Jerónimo Saavedra

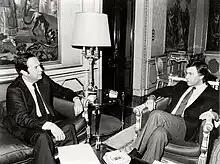
Saavedra (left) meeting Spanish Prime Minister Felipe González, 14 August 1983

During the Spanish transition to democracy the process of establishing the Canary Islands as an autonomous community began in April 1978. On 14 April, Saavedra became the first vice-president of the Junta of Canarias, the pre-autonomy executive and legislative body. This provisional organ was mainly responsible for drafting the new Statute of Autonomy, receiving the symbolic transfer of authority in Culture and Urban Planning, and urging transfers in Education "to make it understandable to the majority of citizens that autonomy was convenient and necessary".